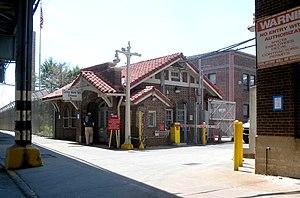
Le Coney Island Complex du métro de New York est le plus grand dépôt de métro au monde. Situé dans l'arrondissement de Brooklyn, sa surface atteint les 30 hectares. Il fonctionne 24/7, tout comme le métro de New York. Le complexe a été construit en 1926, sur d'anciens marais, qui séparaient avec la baie de Coney Island la presqu'île de Coney Island de Brooklyn. À l'origine, d'autres projets comme un canal et un port avaient été envisagés.